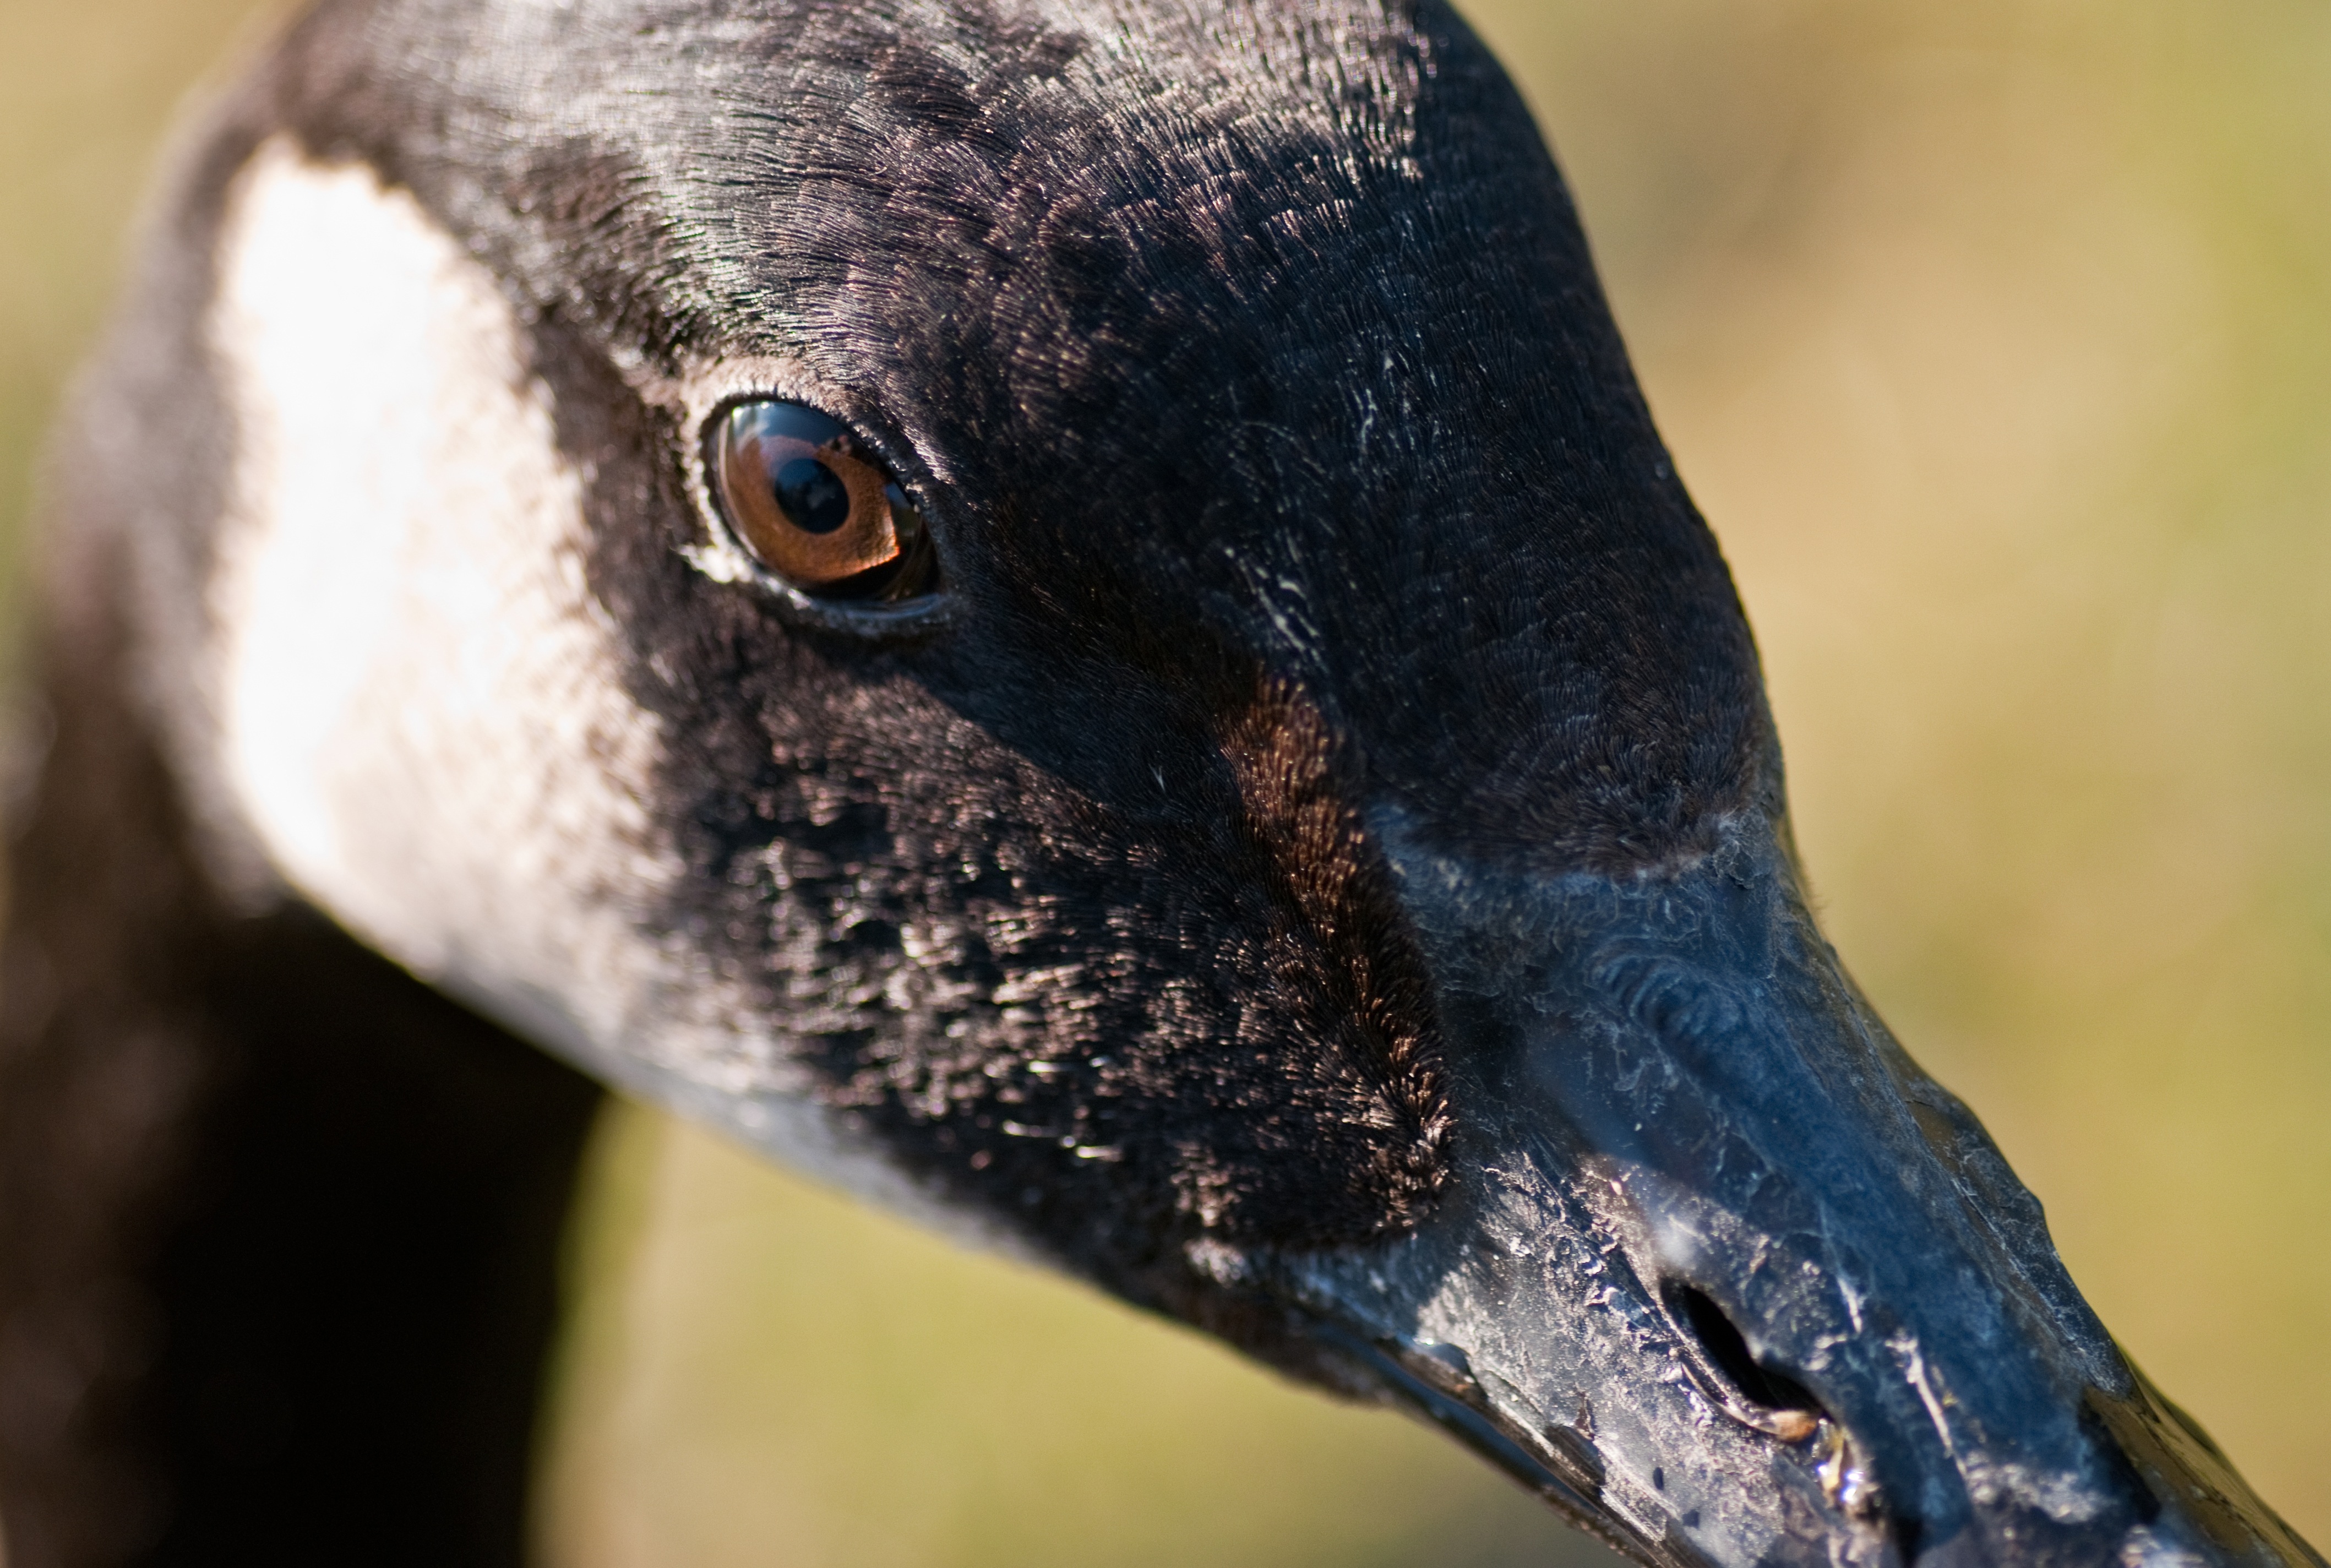
bird, wing, wildlife, beak, fauna, close up, duck, eye, goose, vertebrate, waterfowl, water bird, canada goose, ducks geese and swans